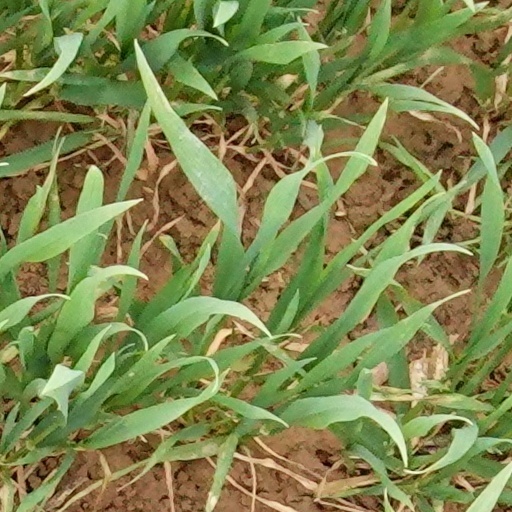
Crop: wheat